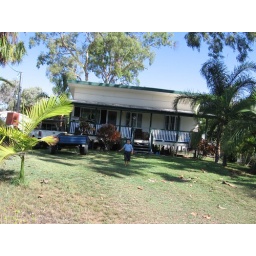
Mick's house by the beach in cungullah (2oo ooo $ us)